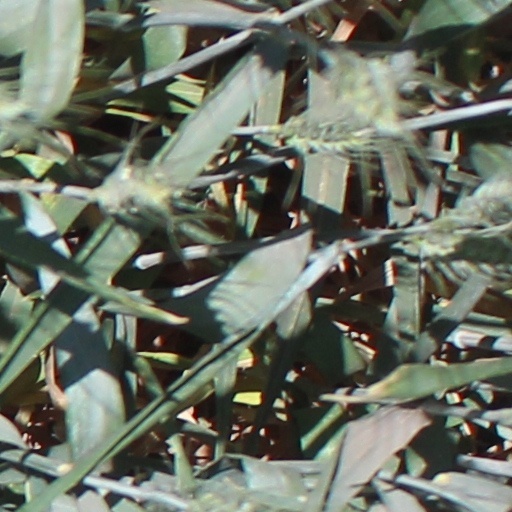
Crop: wheat